Bill Denny

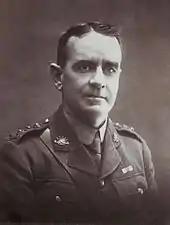
Captain Denny, MC, "ante" 1921

For conspicuous gallantry and devotion to duty whilst engaged in pack transport work near HOGGE on the night of 15 September 1917. Lieutenant DENNY showed great coolness and initiative throughout, especially when his convoy came under very heavy barrage in the vicinity of CLAPHAM JUNCTION. Although wounded himself, Lieut. DENNY personally obtained assistance for two of his men who were wounded. He then reorganised his command and succeeded in reaching his destination. Lieut. DENNY after delivering this water then went to the dressing station where he dictated a report to D.H.Q. before being evacuated.